Sophus August Wilhelm Stein

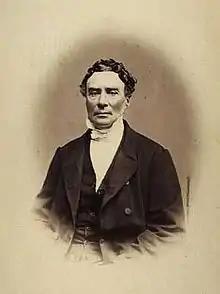
Sophus August Wilhelm Stein

Sophus August Wilhelm Stein was a Danish physician (surgeon) and anatomist, born 29 July 1797, died 14 May 1868. He was a father of three sons: Theobald, Waldemar and Harald Stein.